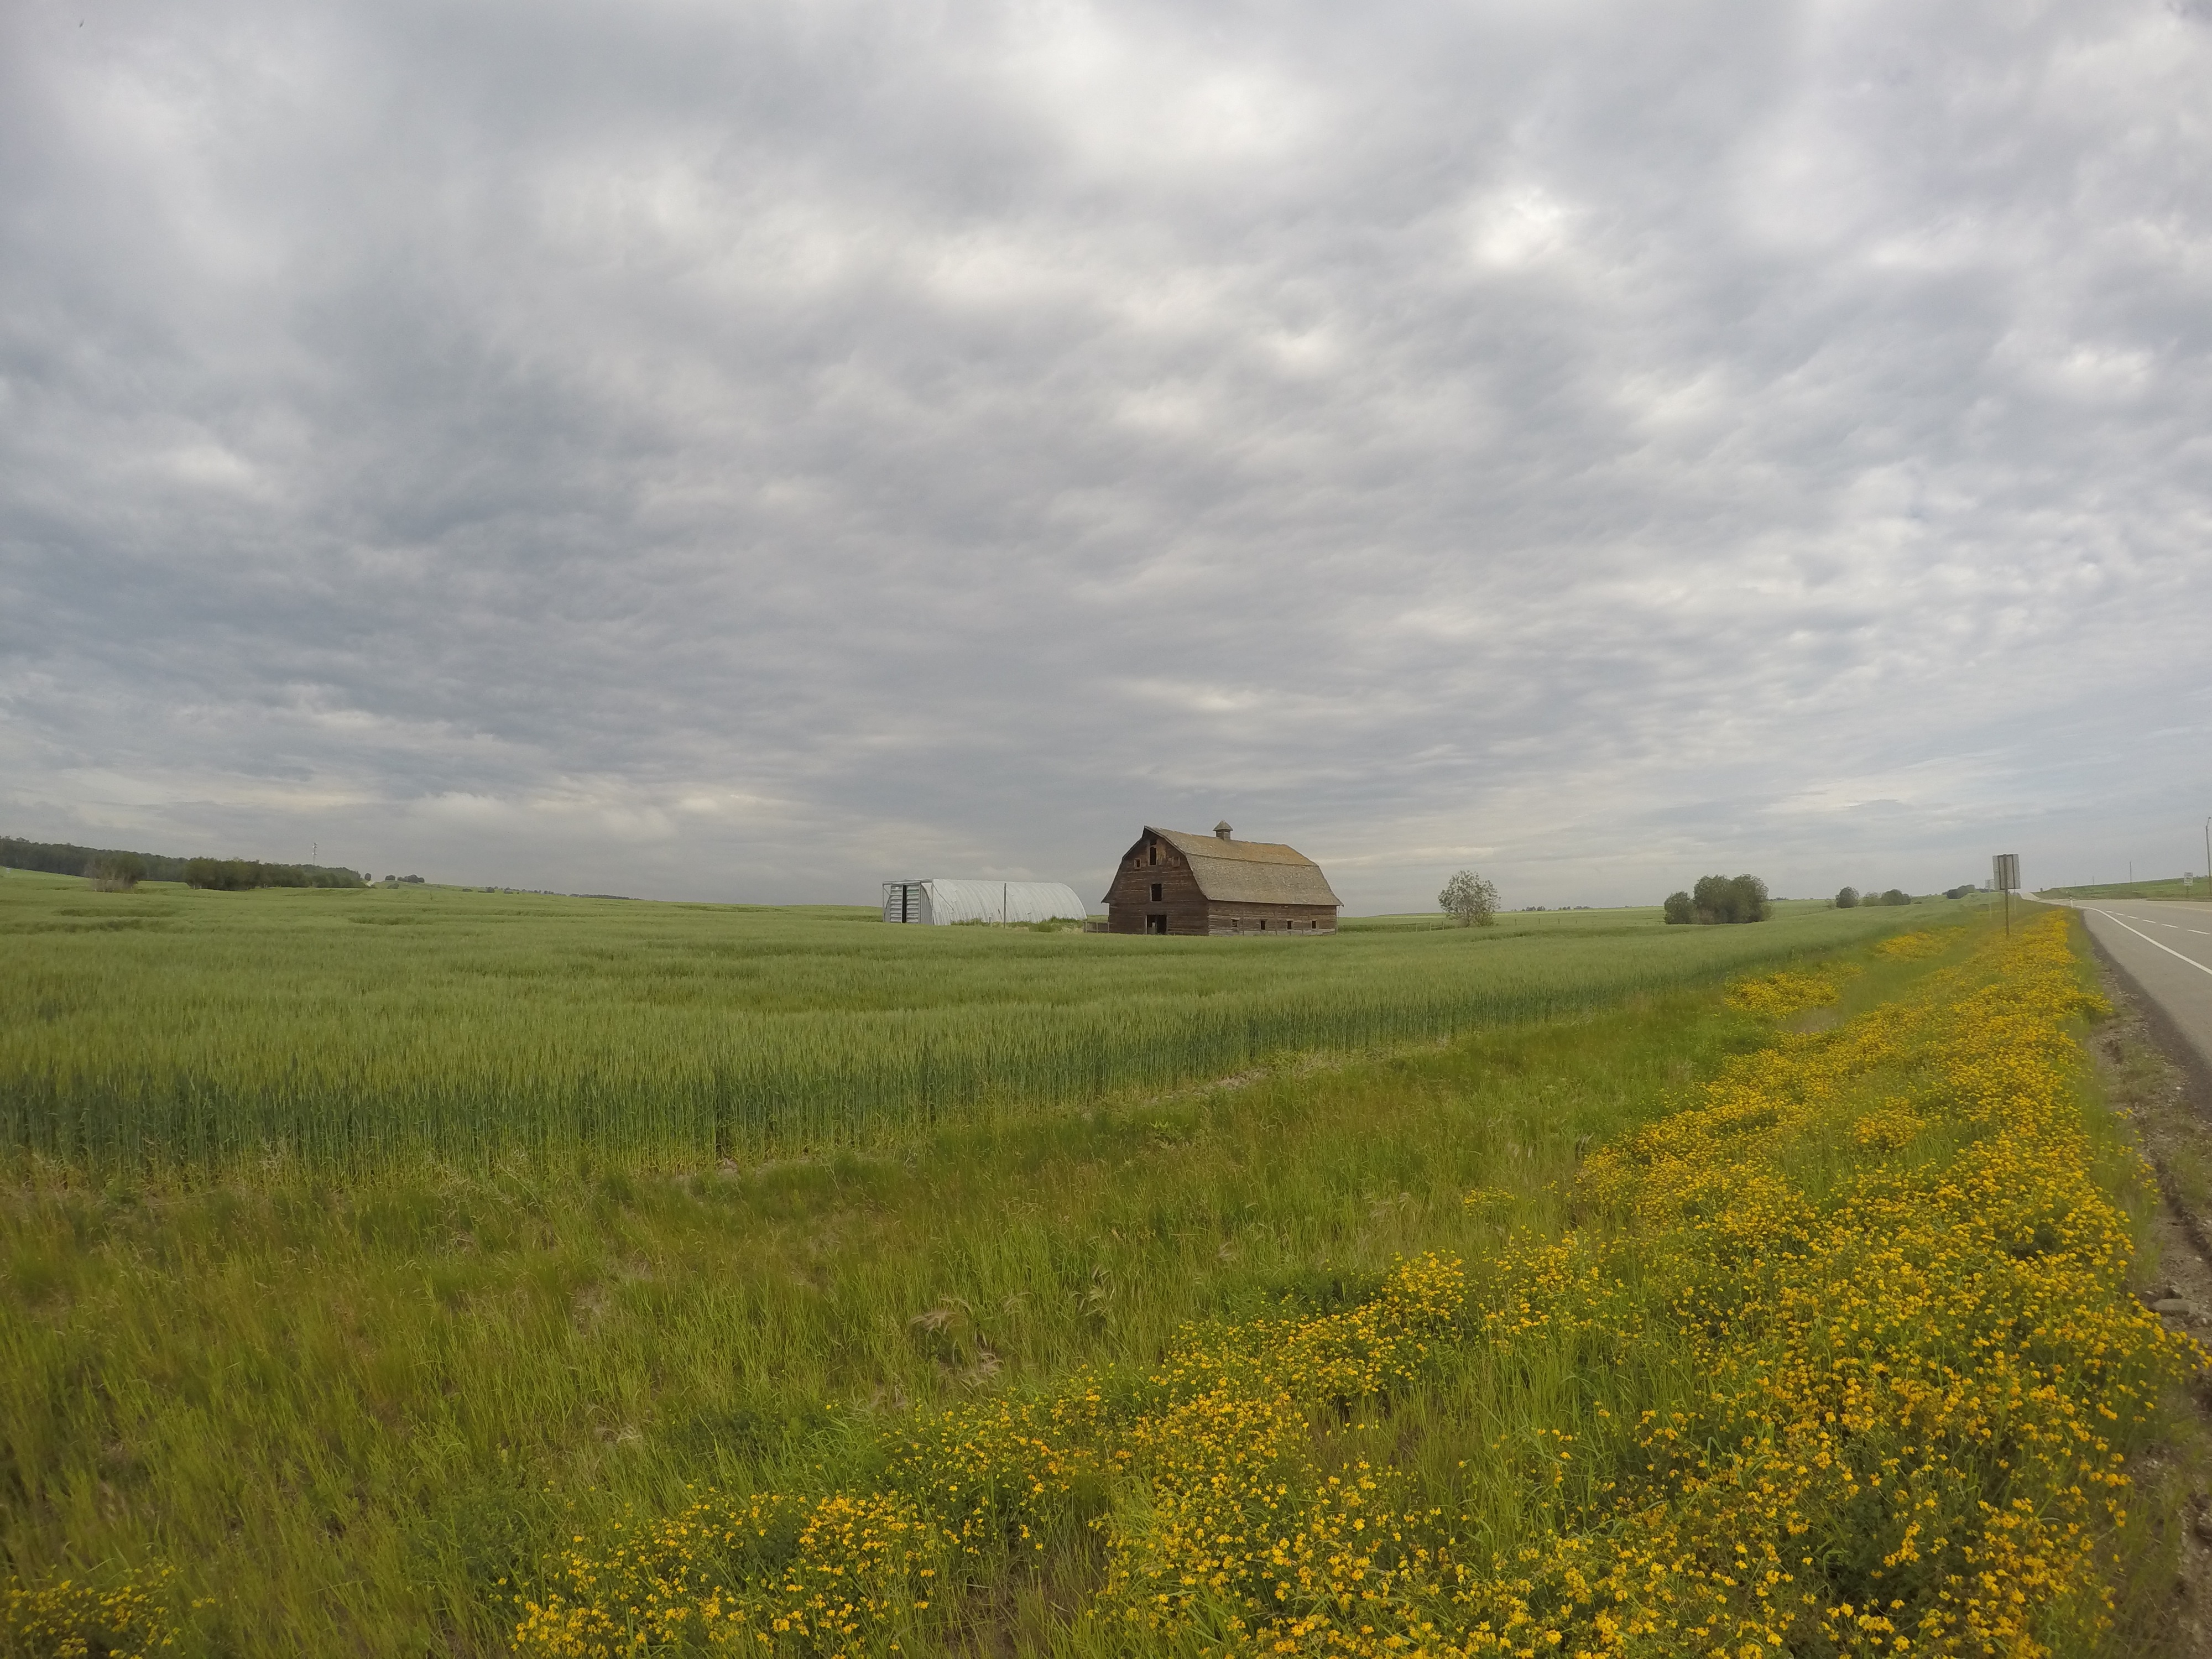
landscape, grass, horizon, cloud, sky, field, farm, meadow, prairie, morning, hill, crop, pasture, agriculture, plain, rapeseed, grassland, ecosystem, steppe, rural area, grass family